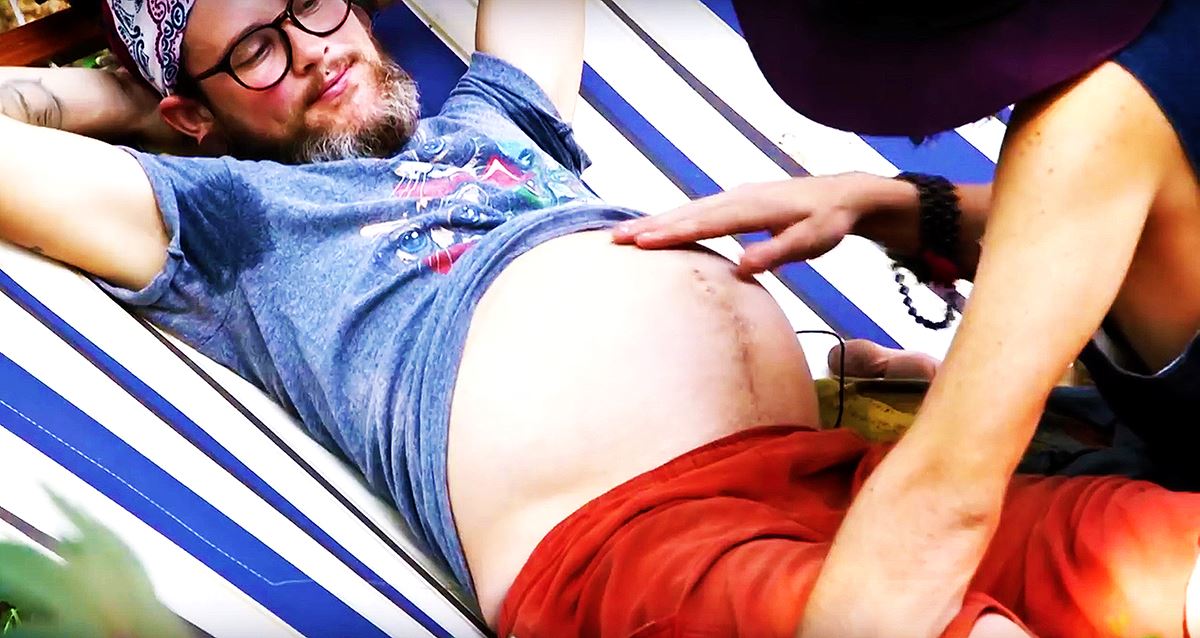
Gender: men